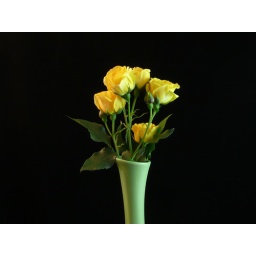
Miniature yellow roses taken against a black back drop